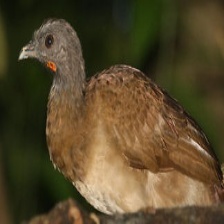
Species: GREY HEADED CHACHALACA
Scientific name: ORTALIS CINEREICEPS